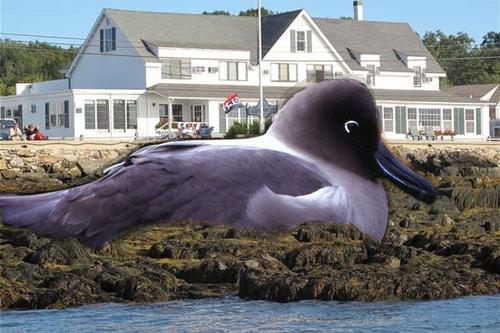
Bird species: Sooty_Albatross
Bird type: waterbird
Background: water